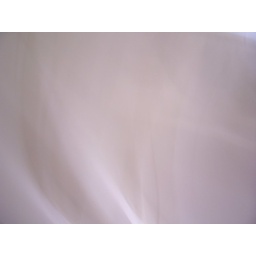
Standing in my bathroom with the door mostly closed on a sunny day, while waving my camera around at the door.